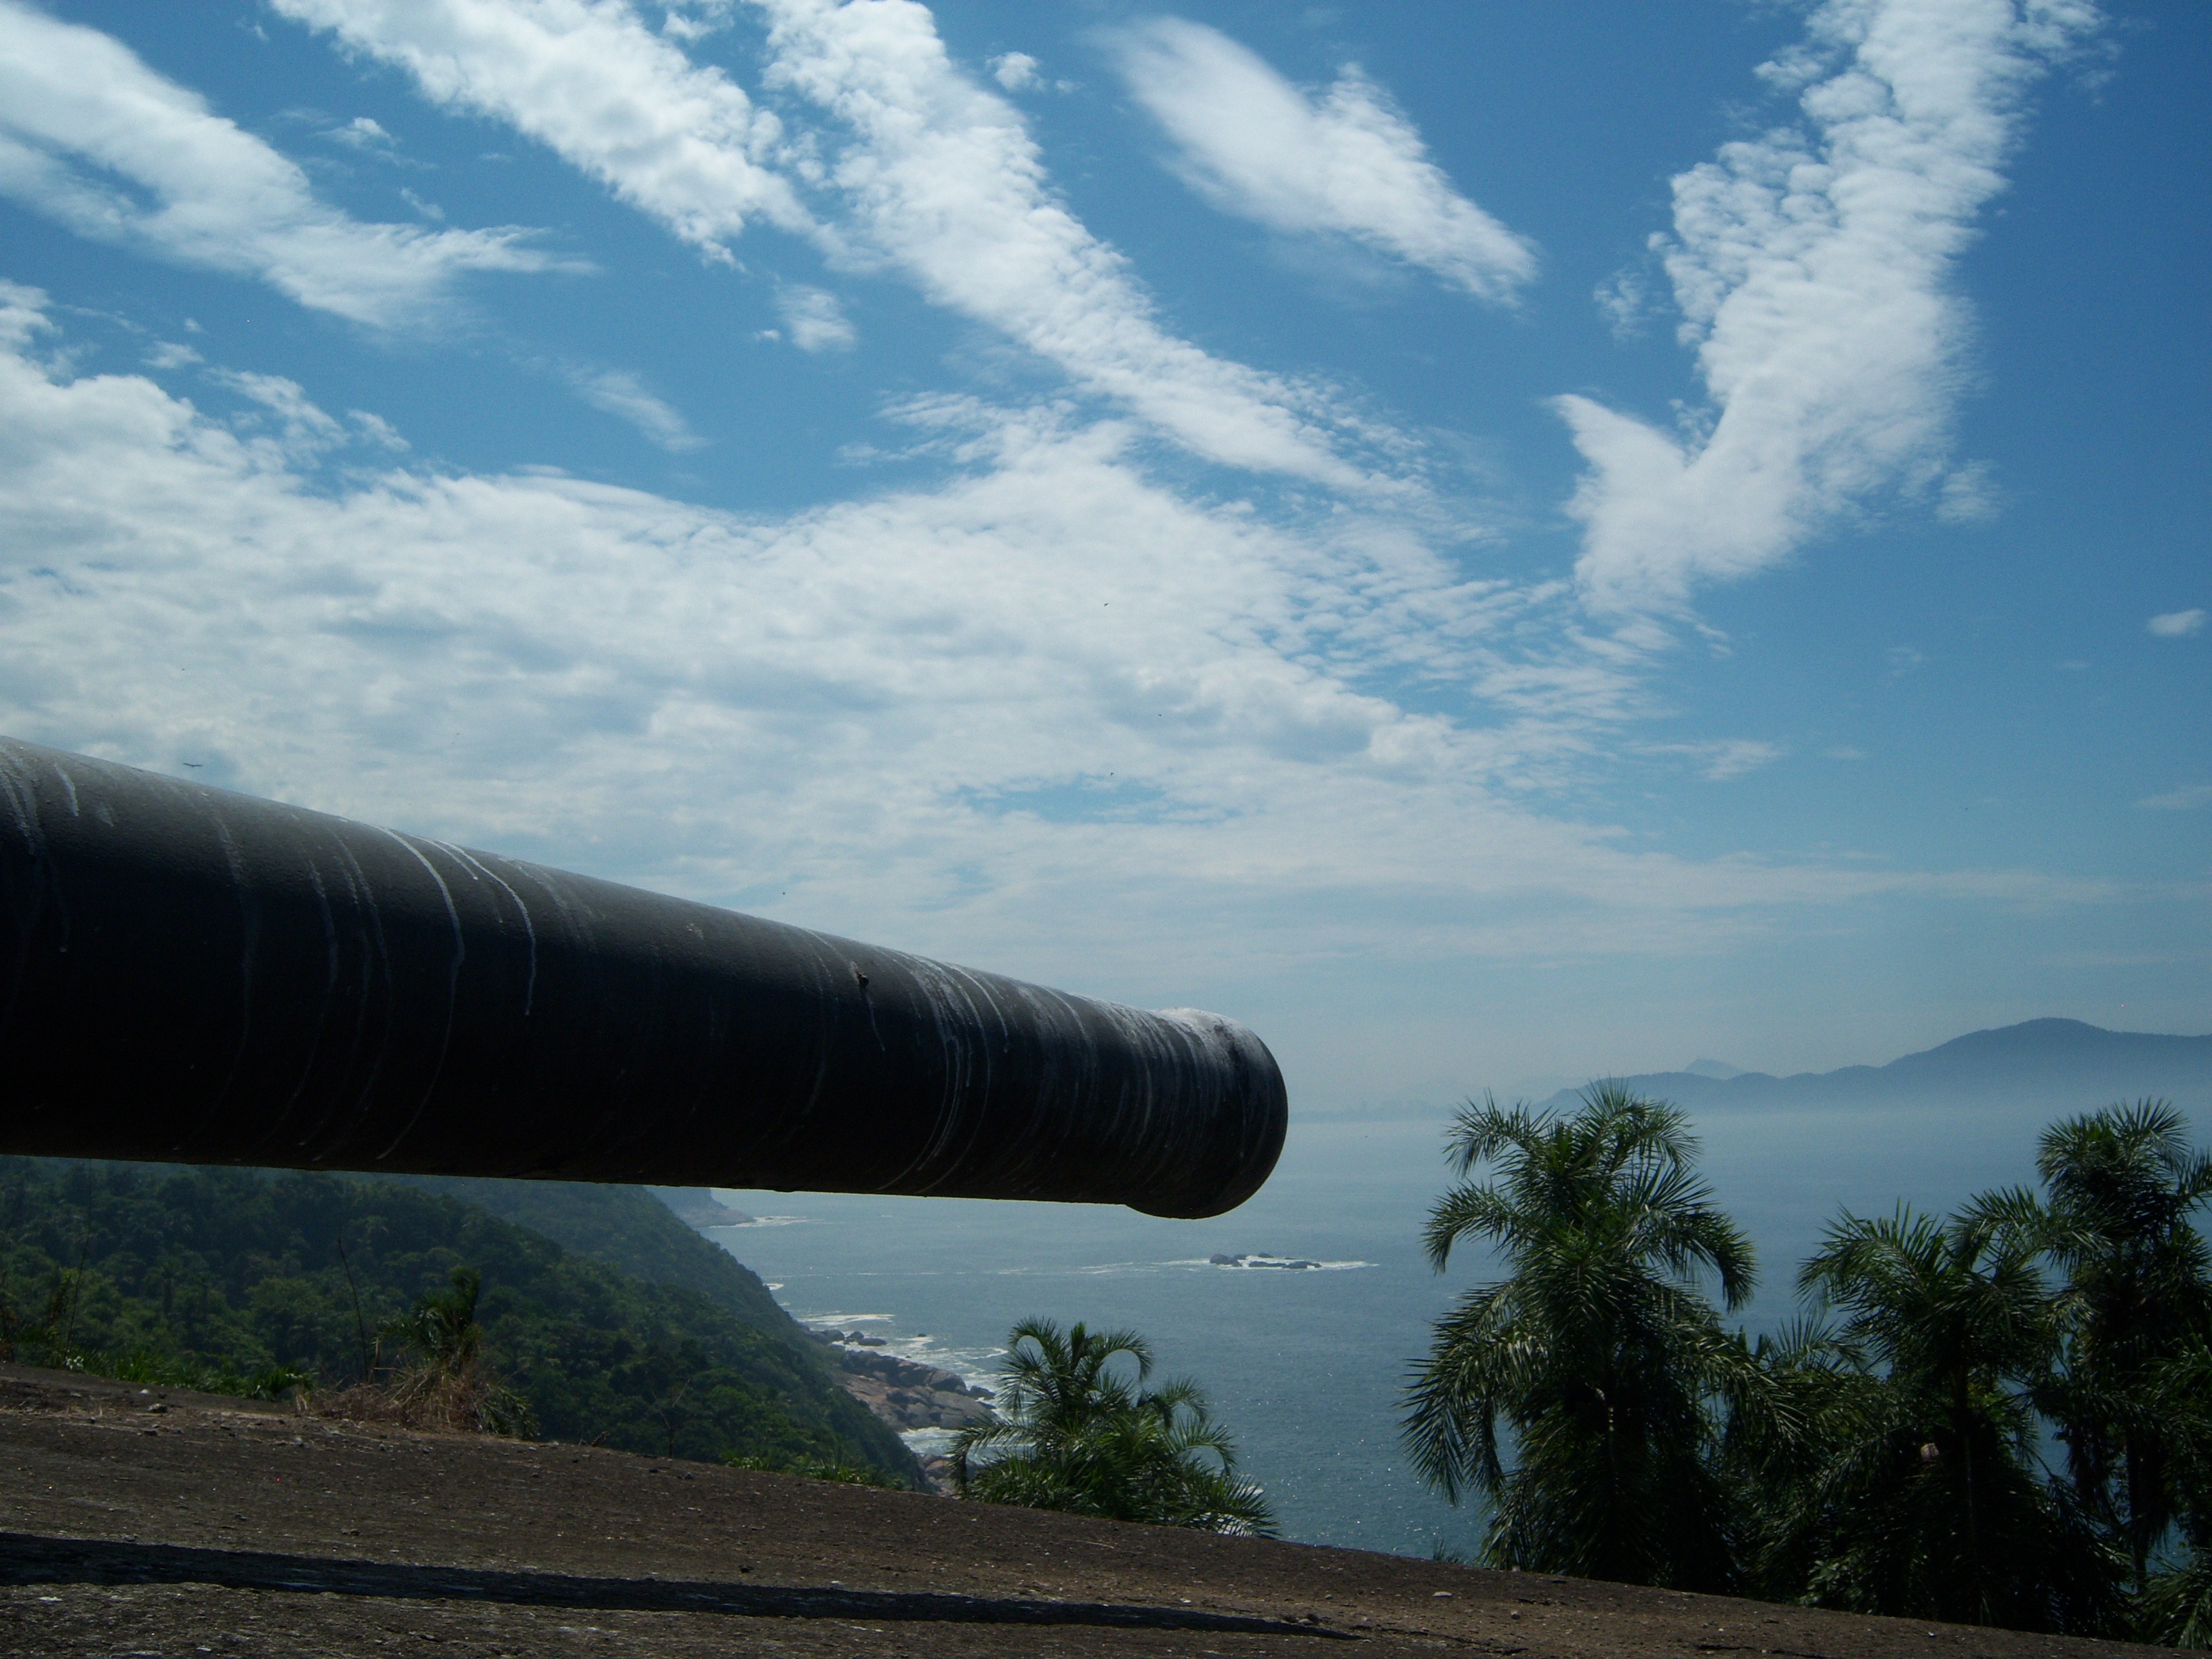
cloud, sky, wind, fortress, cannon, strong, meteorological phenomenon, atmosphere of earth, old cannon, mouth of cannon, praia grande